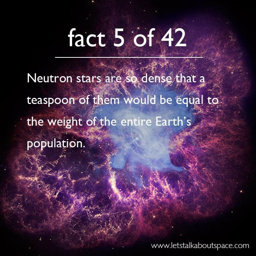
facts about space , a homage to novelist ~ click on the open pin and read all fantastic facts .